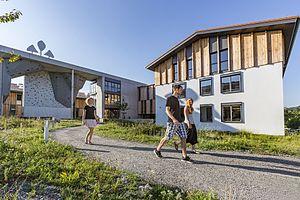
Vaude est un fabricant allemand d'équipements de montagne. Son siège se trouve près du Lac de Constance à Tettnang en Allemagne.